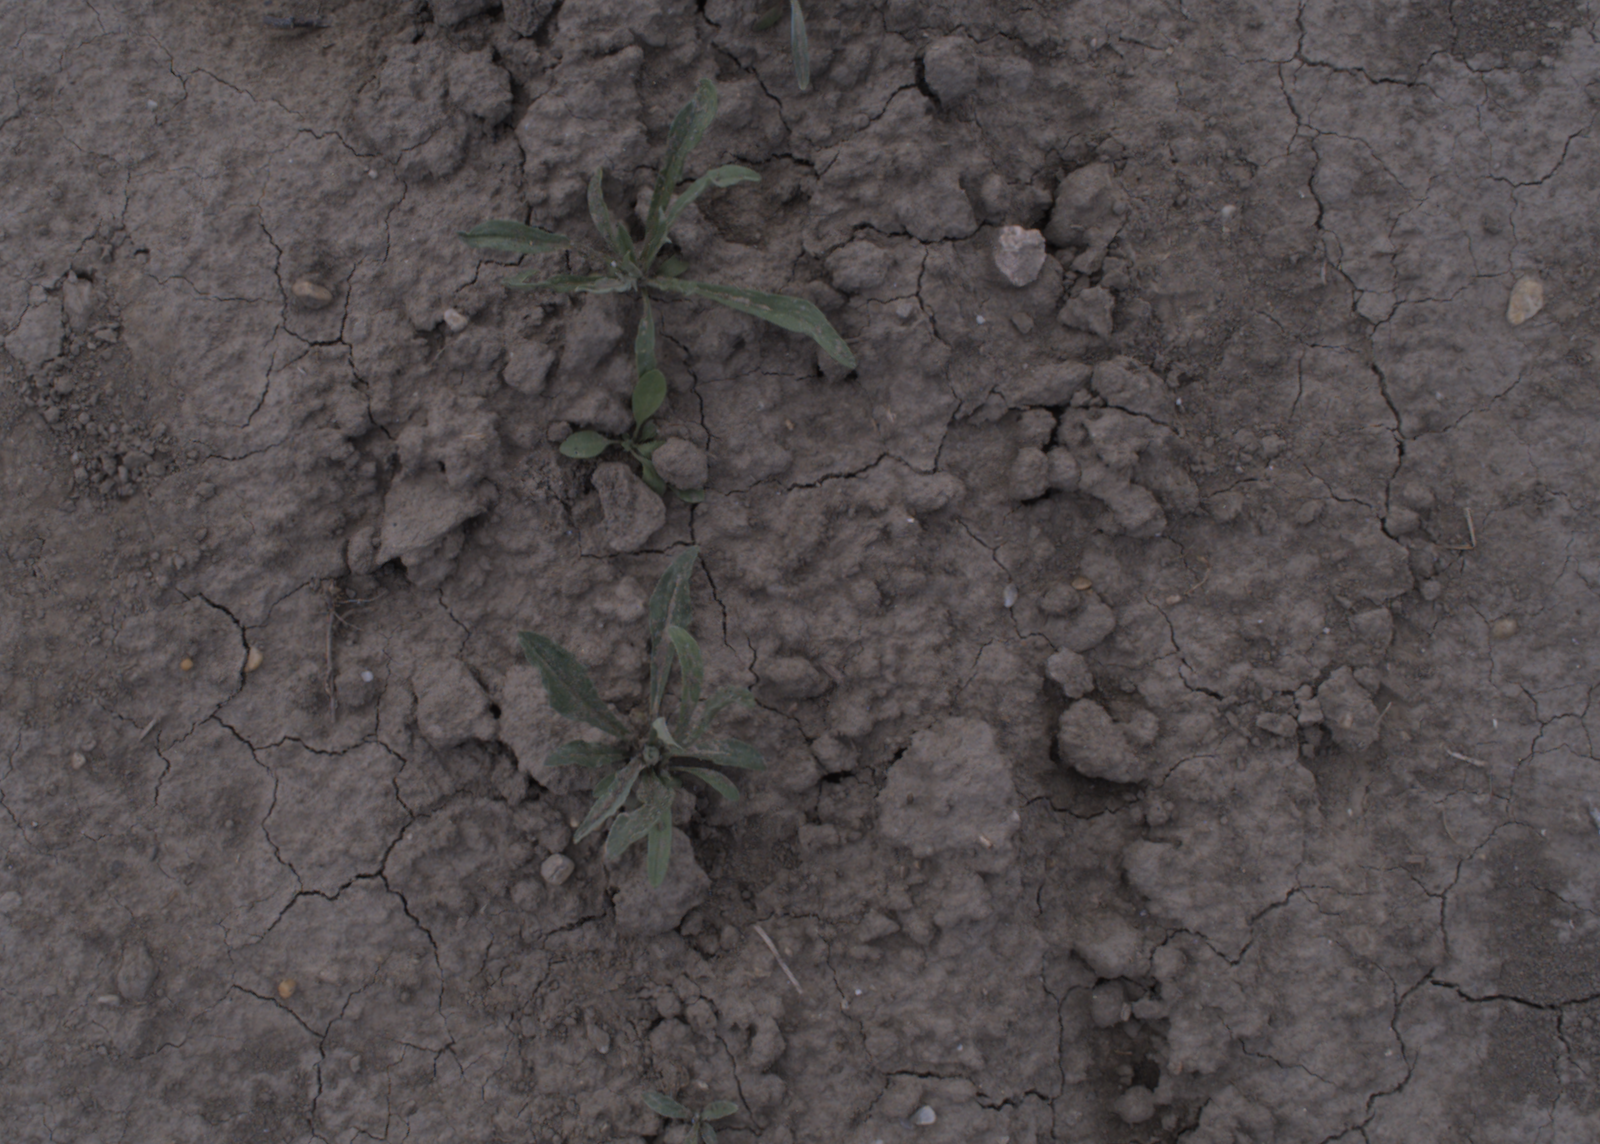
Capture date: 24.08.2020 13:35:47
Weather: mixed
Wind: medium
Seeding date: 21.07.2020
Plant canopy height (mm): 910